Dance Craze

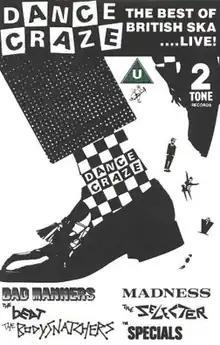
Video cover for "Dance Craze"

Dance Craze is a 1981 documentary film about the British 2 Tone music genre.